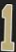
Number: 1